Ciborium (architecture)

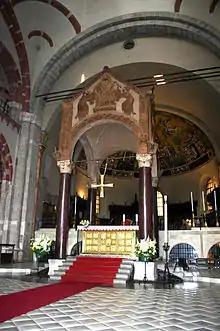
Ciborium of Sant'Ambrogio, Milan; note the rods for curtains. The columns are probably 4th century, the canopy 9th, 10th or 12th century.

In ecclesiastical architecture, a ciborium (Greek: κιβώριον) is a canopy or covering supported by columns, freestanding in the sanctuary, that stands over and covers the altar in a church. It may also be known by the more general term of baldachin, though "ciborium" is often considered more correct for examples in churches. A baldachin (originally an exotic type of silk from Baghdad) should have a textile covering, or, as at Saint Peter’s in Rome, imitate one. There are exceptions; Bernini's structure in Saint Peter's, Rome is always called the baldachin.